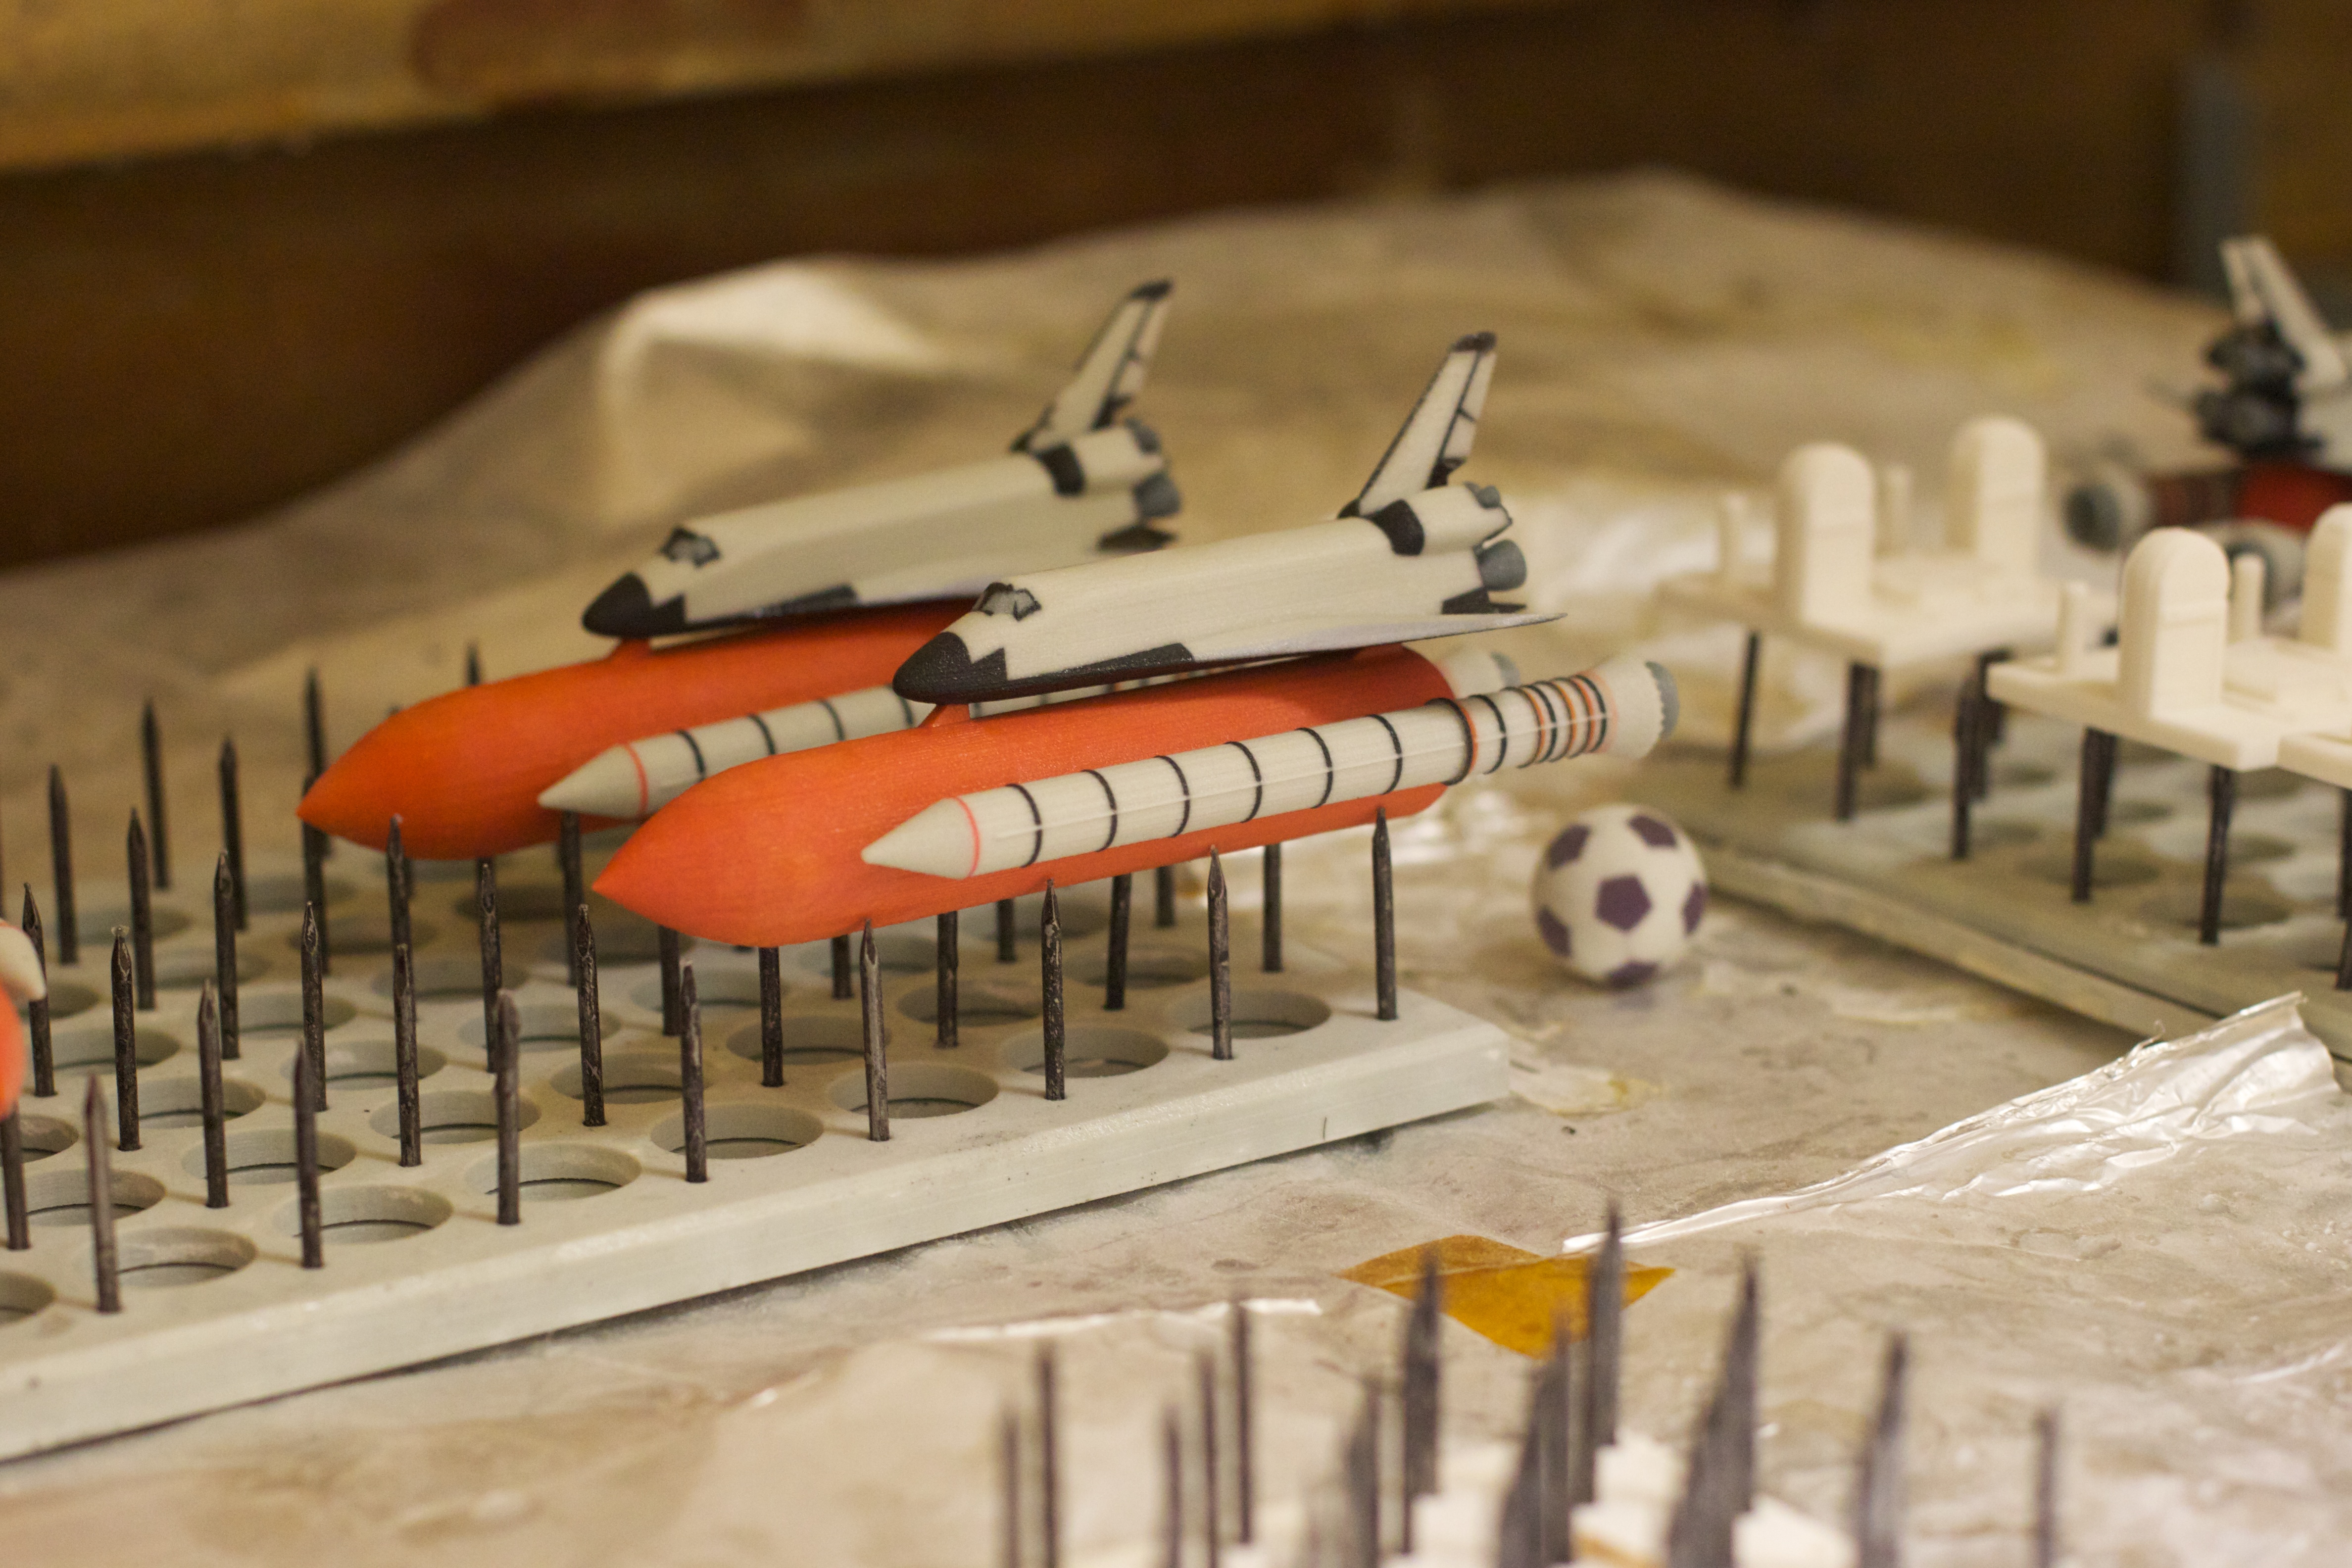
vehicle, toy, nasa, langley, firearm, scale model